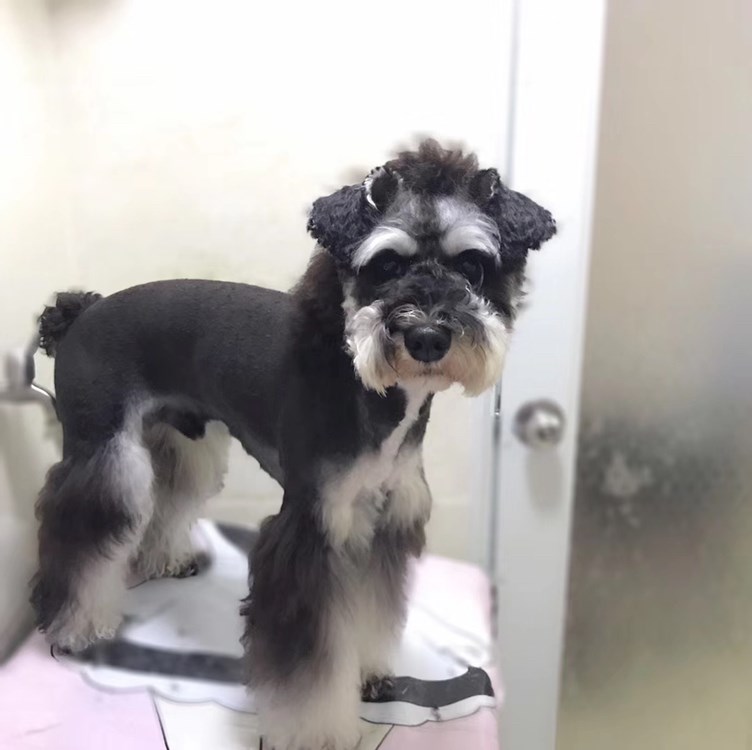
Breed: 2342-n000102-miniature_schnauzer